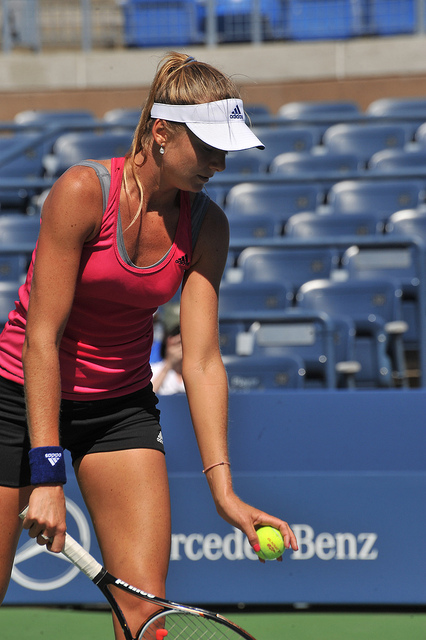
một người phụ nữ đang chuẩn bị giao bóng ở trên sân tennis